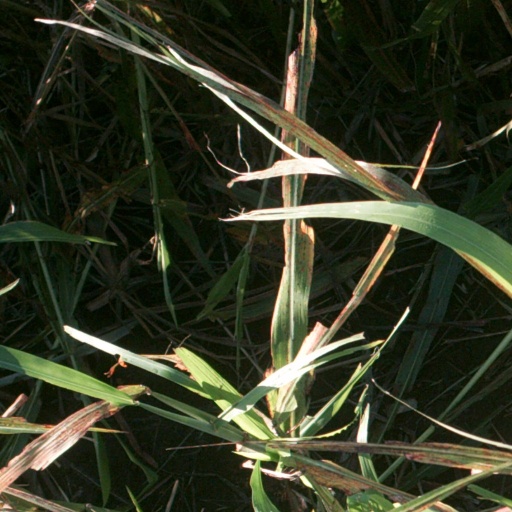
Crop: sorghum